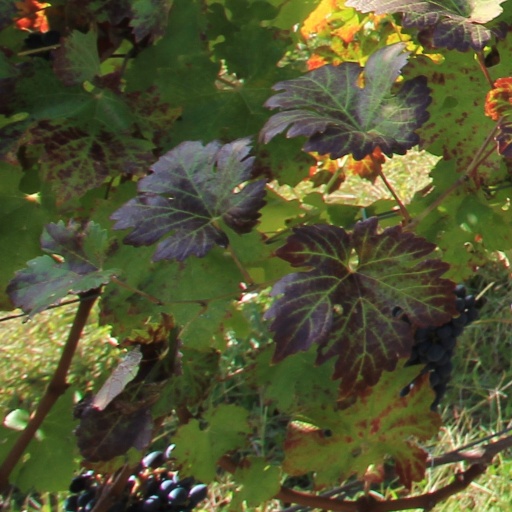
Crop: grape